Roscoe Conkling House

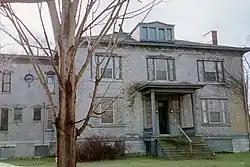
Roscoe Conkling House, January 2008

The Roscoe Conkling House is a historic house at 3 Rutger Park in Utica, New York, United States. A National Historic Landmark, it was the home of Roscoe Conkling (1829–1888), a powerful and controversial politician. He is responsible, perhaps, for the angry, political atmosphere that led to the assassination of U.S. President James Garfield.